School uniforms by country

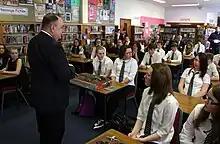
Scottish secondary school pupils in school uniform

In Tonga all schools require a uniform. Uniforms are usually in the colours of their respective churches and Red for Government Schools. Catholic schools are usually light blue, Wesleyan (Royal Blue), Anglican (Navy Blue) and LDS Schools (Green). A ta'ovala bordered with school colours and a tupenu are usually worn by boys with a white button-up shirt. Pupils usually wear shorts and a white button up shirt. Nearly all Tongan secondary schools require girls to wear a pinafore dress with a white shirt, except for Catholic schools, which allow a striped blouse and skirt. Pupils are usually required to wear Roman sandals in English-medium schools, and thongs (flip-flops) in most other schools.